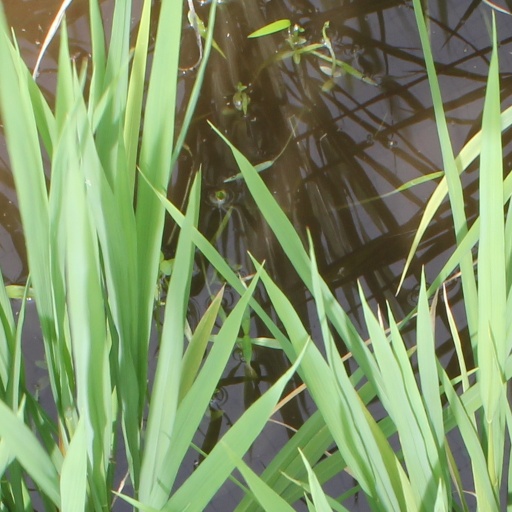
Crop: rice